Assault on the battleships Barroso and Rio Grande

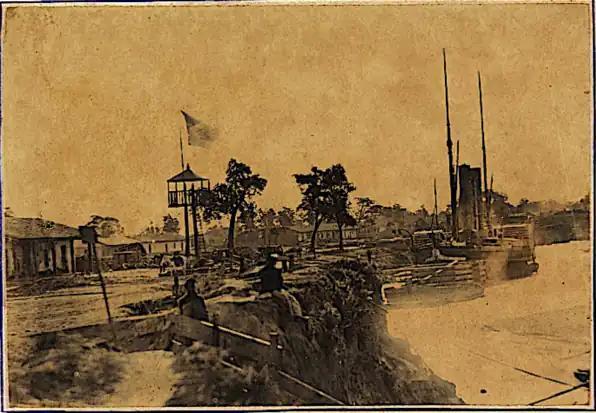
Brazilian flag over a ravine in Humaitá after its capture

Some of "Barroso"'s crew came out on deck to greet the army troops at Tagy as the battleship approached the ravine. Recklessly, the infantry there confused the crew with Paraguayans still trying to attack them and fired a volley, injuring four sailors and killing two others, being the only deaths on the ship. The confusion appears to be without justification, since at the time there was "light that night due to the effect of the moon", according to the Artur Silveira da Mota's account. Total Brazilian casualties were 11, three killed (two by friendly fire) and eight wounded due to injuries caused by projectiles, blades and other objects. There is no exact number among the Paraguayans. Writer and general Paulo de Queiroz Duarte, in his book The Volunteers of the Homeland in the Paraguay War, Vol. 3, states that 42 corpses remained in the awning of "Barroso". It is likely that those who were lying in the river were also added to this number, as well as 32 prisoners who tried to escape by swimming and through the woods, totaling a probable 74 casualties. In addition, 12 canoes, 40 oars, 29 hand grenades, nine congreve rockets, four incendiary tubes, eight carbines, seven spears, ten swords, 12 mixed sails, five boarding croques, a sword and a cartridge case.